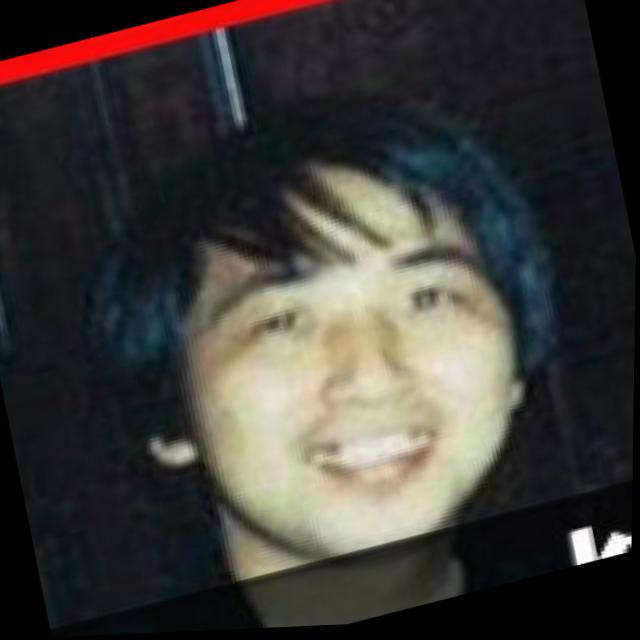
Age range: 21-44